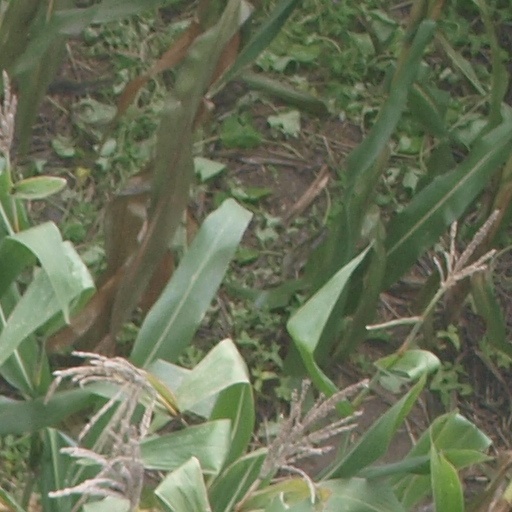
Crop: maize; corn